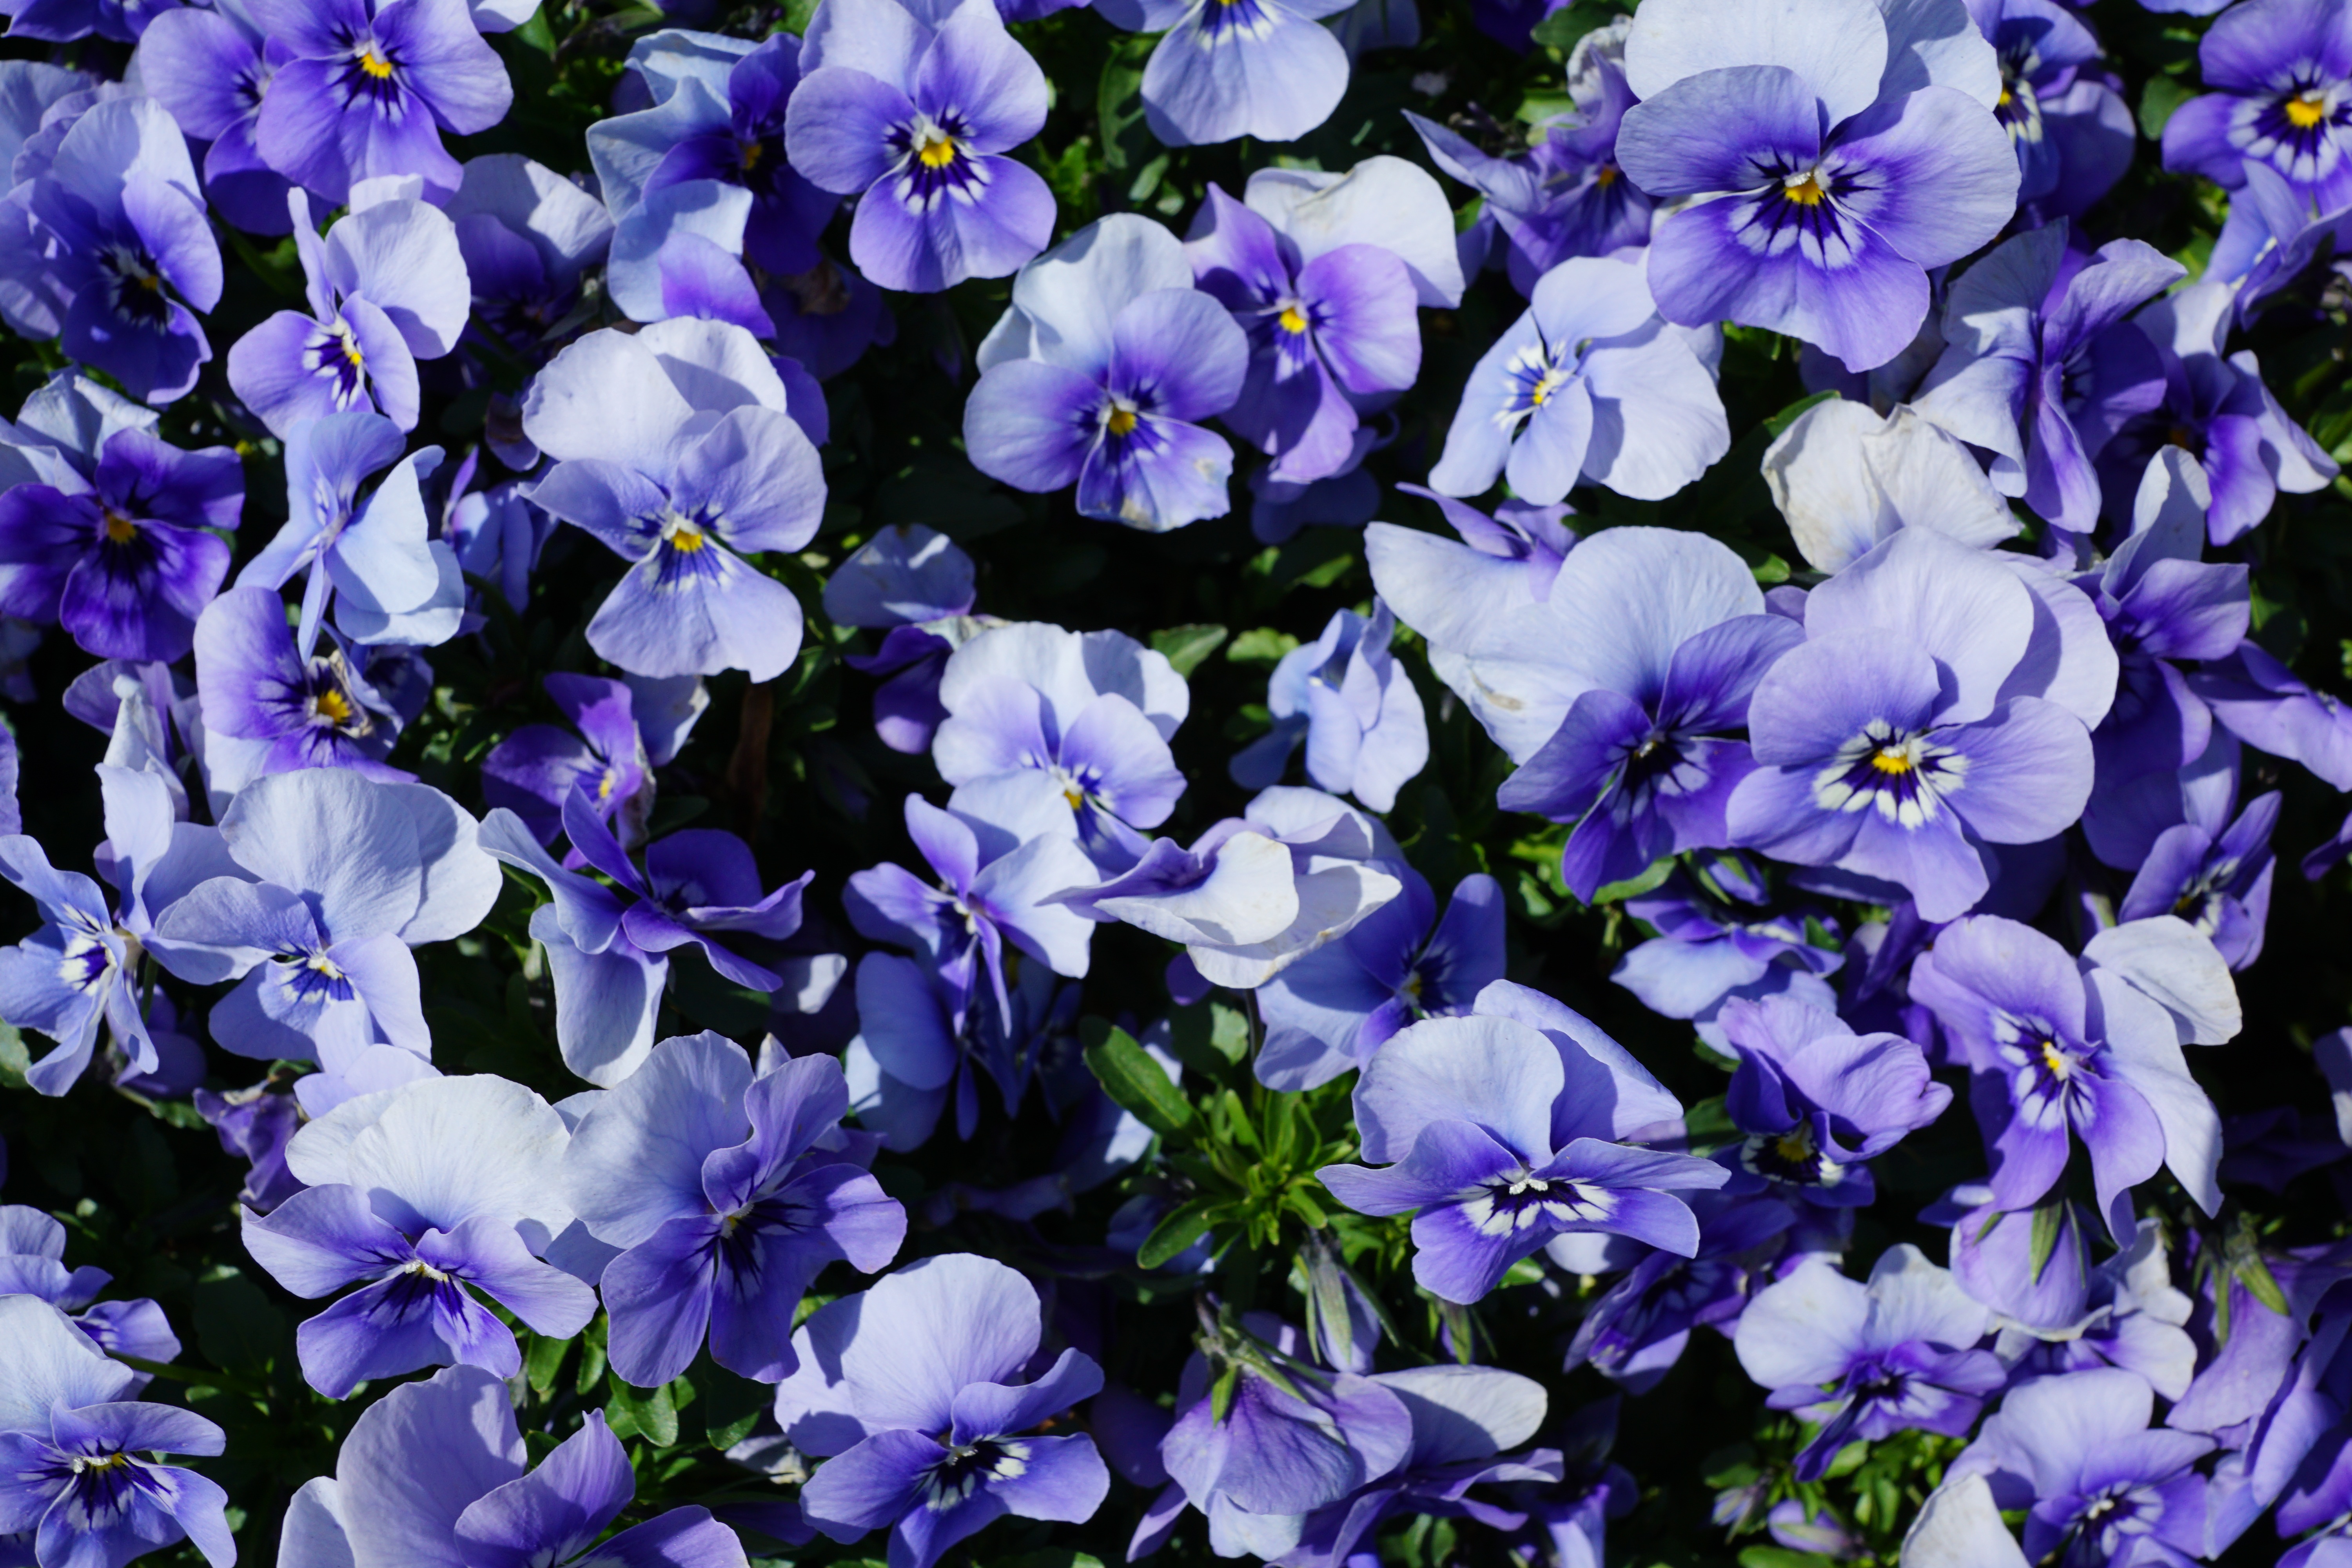
nature, blossom, plant, flower, purple, petal, flora, wildflower, viola, pansy, flowering plant, bellflower family, aubretia, annual plant, land plant, violet family